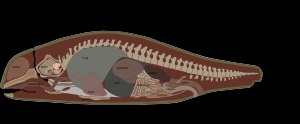
Spækhugger / Fysisk beskrivelse
Spækhuggerens anatomi
Spækhuggeren er en tandhval, der tilhører delfinfamilien og er den største delfinart i verden. Den er efter areal det næstmest udbredte pattedyr på jorden og findes i alle jordens have, fra de arktiske regioner til de tropiske have. Den lever af både fisk, havskildpadder, havfugle, hajer, sæler, søkøer og endda andre tandhvaler, hvilket placerer spækhuggeren øverst i den maritime fødekæde. Spækhuggere er ligeledes kendt for at angribe bardehvaler, især gråhvaler og blåhvaler.